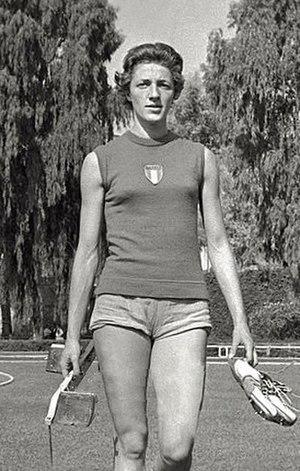
Giuseppina Leone est une ancienne athlète italienne née le 21 décembre 1934 à Turin. Aux Jeux olympiques d'été de 1960 à Rome, elle a remporté la médaille de bronze du 100 mètres derrière l'Américaine Wilma Rudolph et la Britannique Dorothy Hyman.